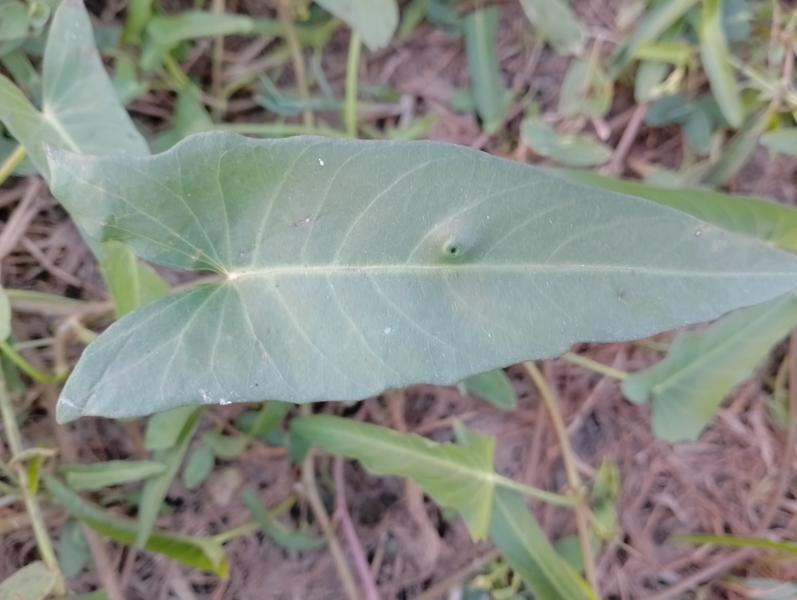
Weed species: Ipomoea aquatic